Prince Claus of the Netherlands

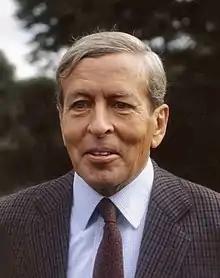
Prince Claus in 1986

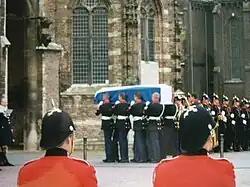
Funeral of Prince Claus

Prince Claus of the Netherlands, Jonkheer van Amsberg (born Klaus-Georg Wilhelm Otto Friedrich Gerd von Amsberg; 6 September 1926 – 6 October 2002) was Prince of the Netherlands from 30 April 1980 until his death on 6 October 2002, as the husband of Queen Beatrix.